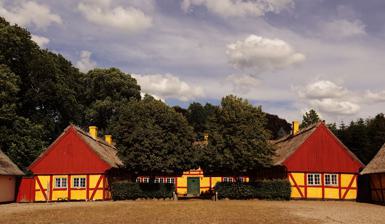
Building: Store Tåstrup Rectory
Country: Denmark
Year built: 1701
Store Tåstrup Rectory Store Tåstrup Præstegård Store Tåstrup Rectory  in 2020 General information Location Tåstrupvej 54, 4370 Store Merløse Country Denmark Coordinates 55°33′10.98″N 11°42′39.28″E / 55.5530500°N 11.7109111°E / 55.5530500; 11.7109111 Completed 1701 Store Tåstrup Rectory ( Danish : Store Tåstrup Præstegård) is a three-winged, half-timbered rectory located east of Store Tåstrup Church, just north of Store Merløse, Holbæk Municipality , some 50 km west of central Copenhagen , Denmark . Together with its three-winged home farm ( avlsgård ), which is located between the rectory and the church, it surrounds a large rectangular courtyard. Access to the courtyard and hence the main entrance of the rectory is through a gateway in the home farm. The rectory was listed in the Danish registry of protected buildings and places in 1950. The home farm is not listed but registered with "high preservation value". History The rectory seen on an undated photograph The right of patronage to the churches in Store Tåstrup and Ugerløse was in 1693 granted to Ulrik Frederik Gyldenløve . In 1797, Jacob Hansen Wulf was appointed as parish priest. On 8 February 1698, Wulf was married  to Johanne Marie Brinch. Her father was the owner of the nearby Mølleborup estate. The new rectory was built in 1701 to a design similar to that of Mølleborup. The two side wings are somewhat younger. The size of the home farm testifies to the economical and social position that the pastor enjoyed in the local community at the time of its construction. The church and associated rectory was in 1808 acquired by count Frederik Knuth and placed under Merløsegaard . The church gained its independence in 1918. The building was listed in the Danish registry of protected buildings and places in 1950. It was modernized in 1972. In 2019, Store Tåstrup Rectory was reported to be badly hit by mould. Architecture The main entrance with the year 1801 seen above the doorway The three-winged rectory is yellow-washed with red painted timber framing and gables. The roof is thatched and the roof of the main wing has a thatched dormer above the main entrance. The door is painted green with red details and the year "1701" is written above it. On the other (east) side of the building towards the garden is a two-winged door. The doors in the two side wings have carved relief decorations on their lower parts. References